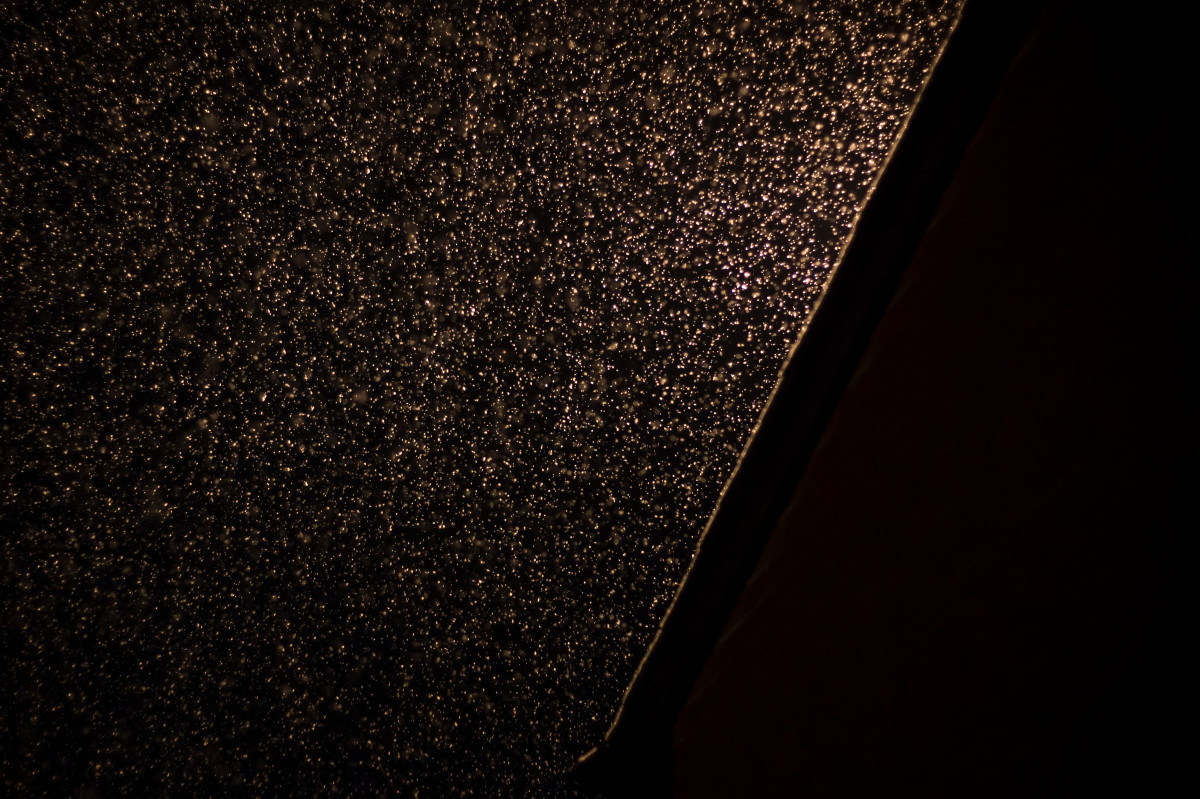
Tags: night, texture, floor, asphalt, line, brown, darkness, black, material, screenshot, flooring